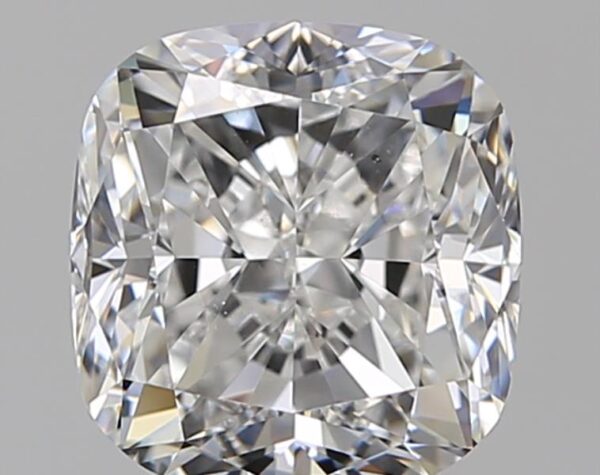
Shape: cushion
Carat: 2
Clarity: VS2
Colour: E
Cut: EX
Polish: EX
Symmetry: EX
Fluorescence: N
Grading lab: GIA
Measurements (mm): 7.13 x 6.83 x 4.75